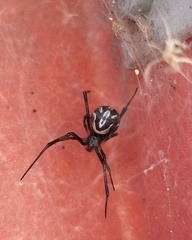
Species: Lactrodectus_hesperus